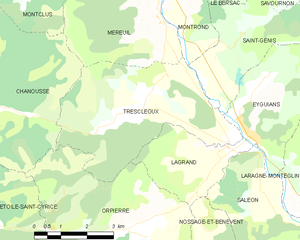
Carte des communes françaises: Trescléoux